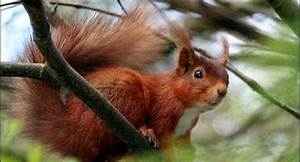
Label: squirrel